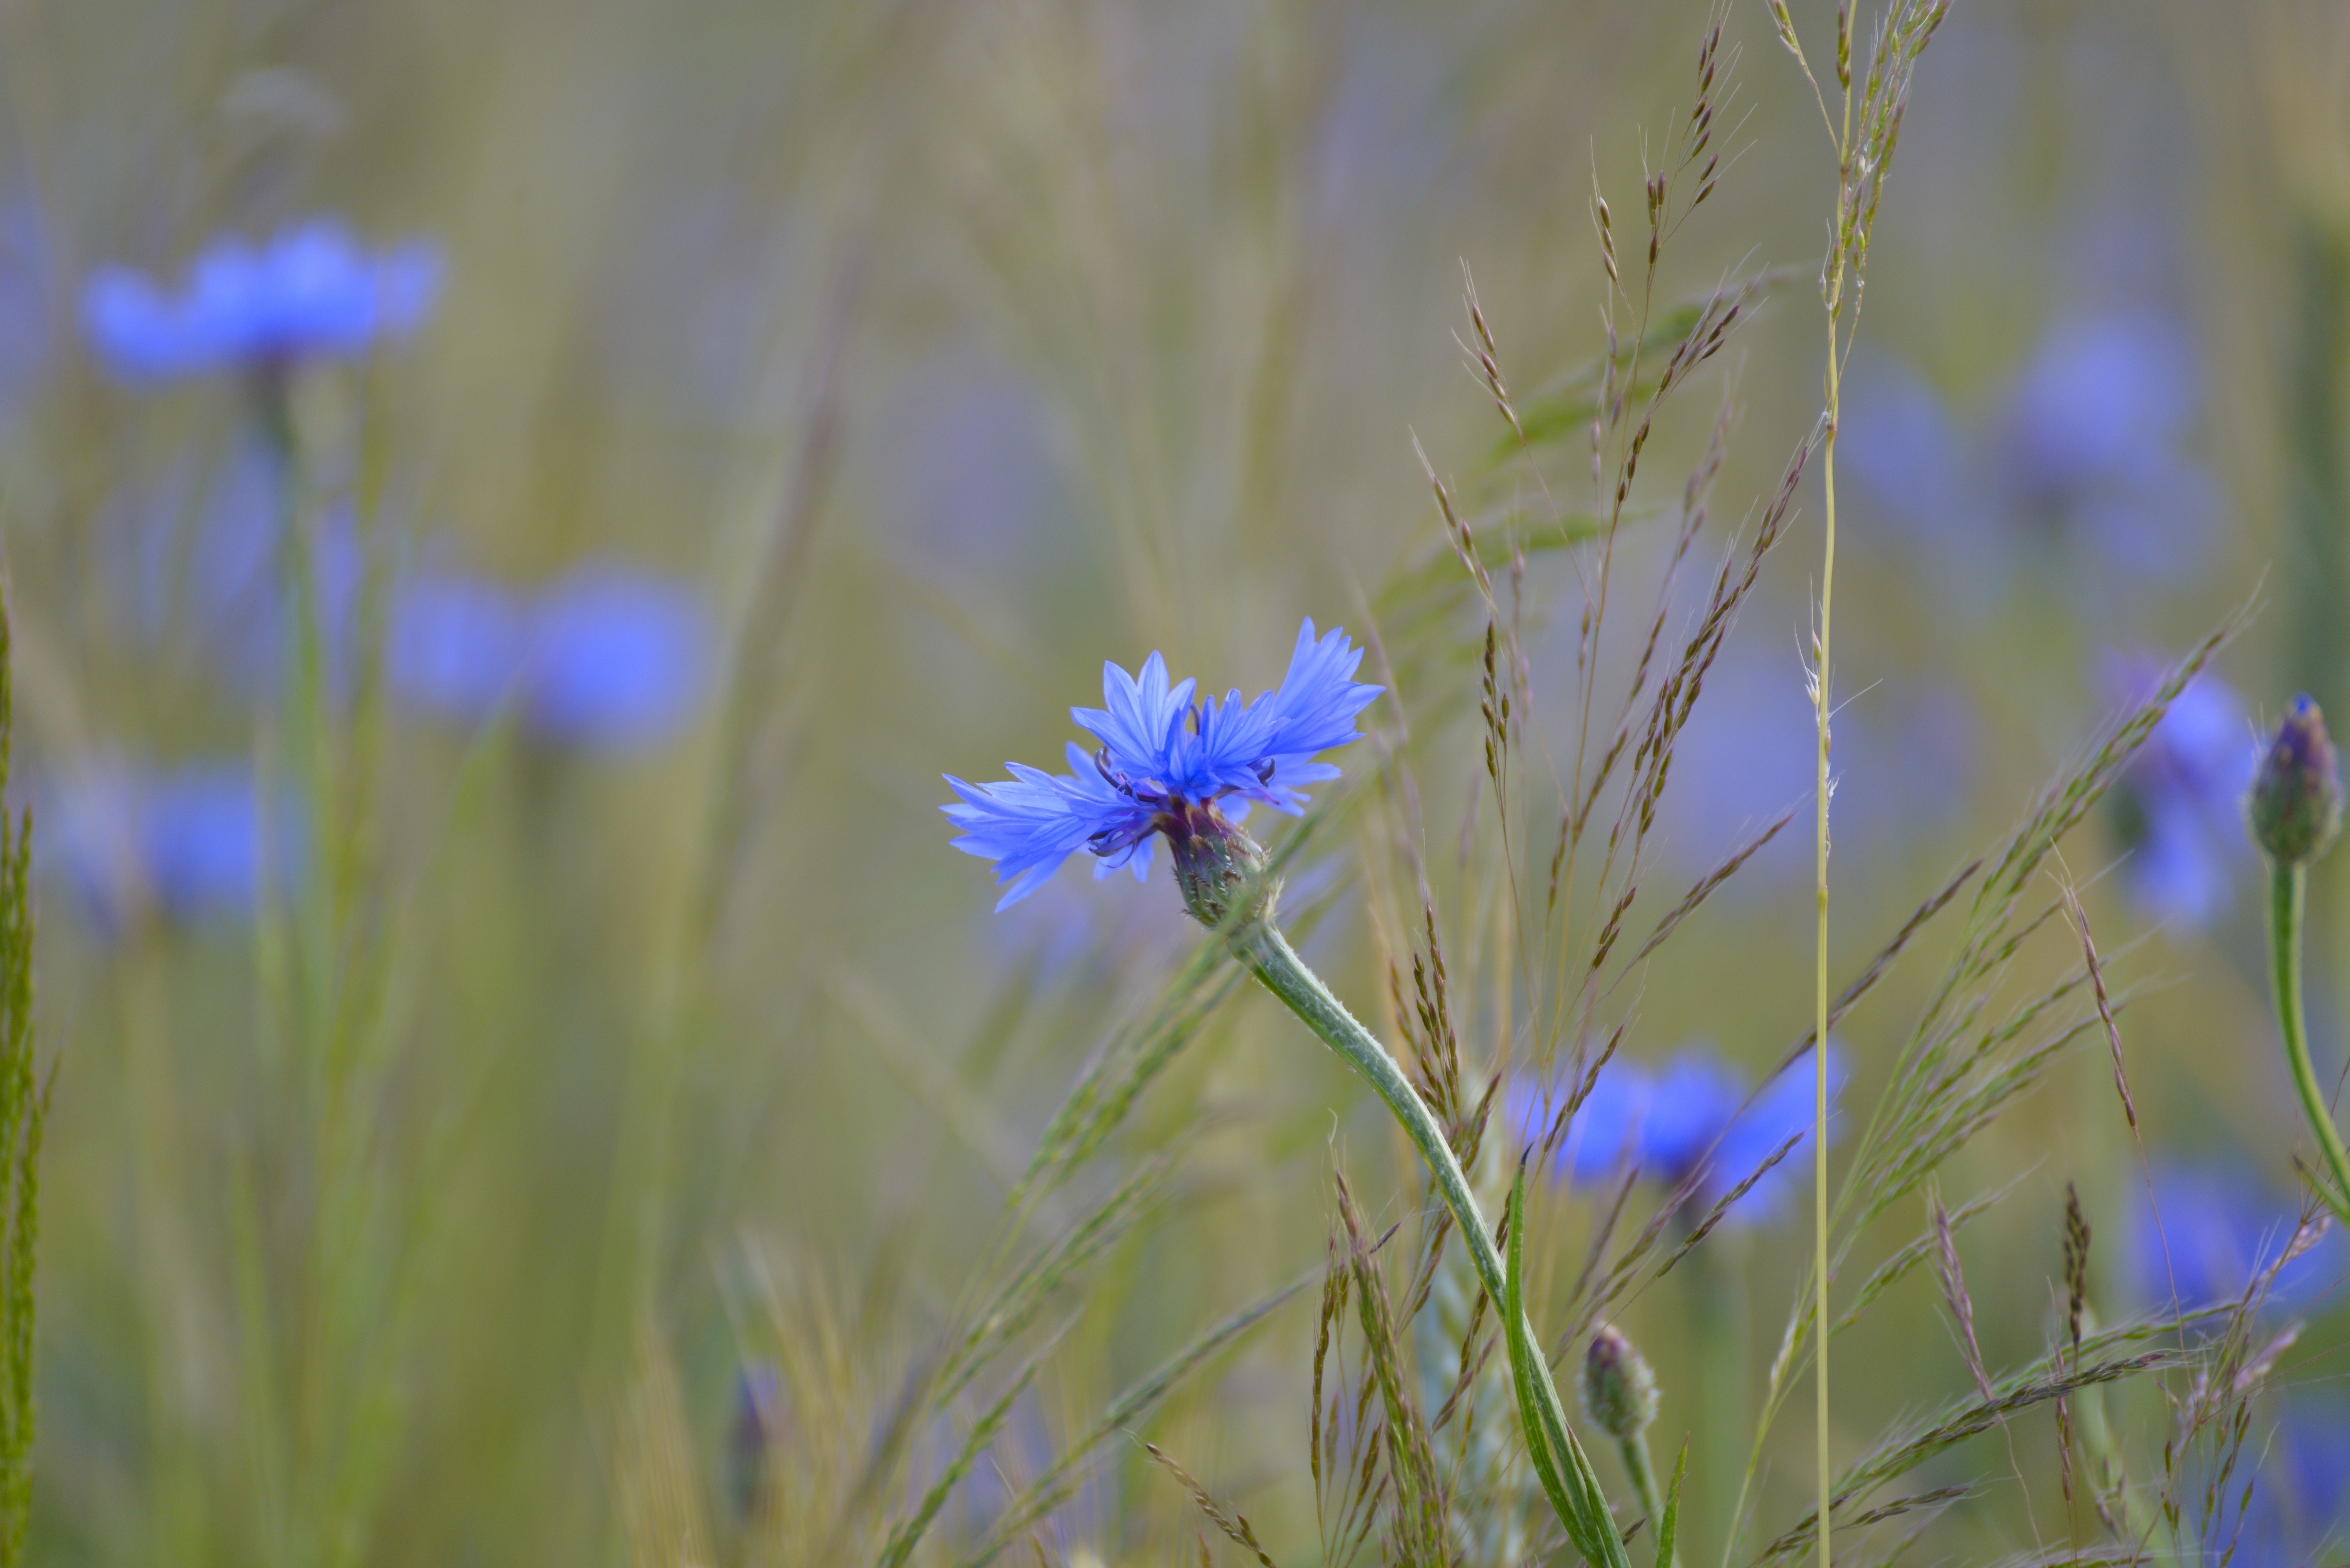
nature, grass, blossom, plant, field, meadow, prairie, sunlight, flower, bloom, summer, green, blue, agriculture, flora, wildflower, close up, cornflower, grassland, cornfield, cereals, habitat, macro photography, flowering plant, grass family, plant stem, land plant